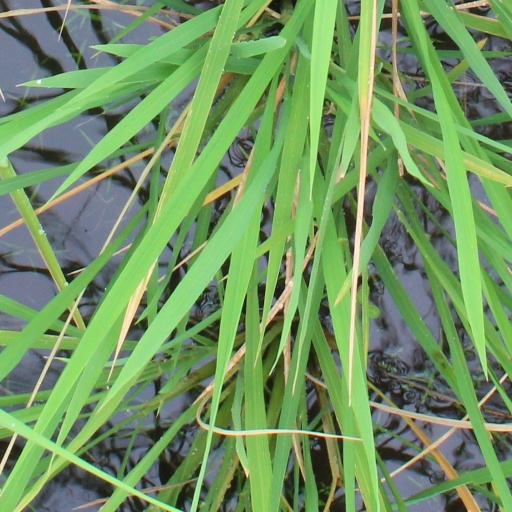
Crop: rice